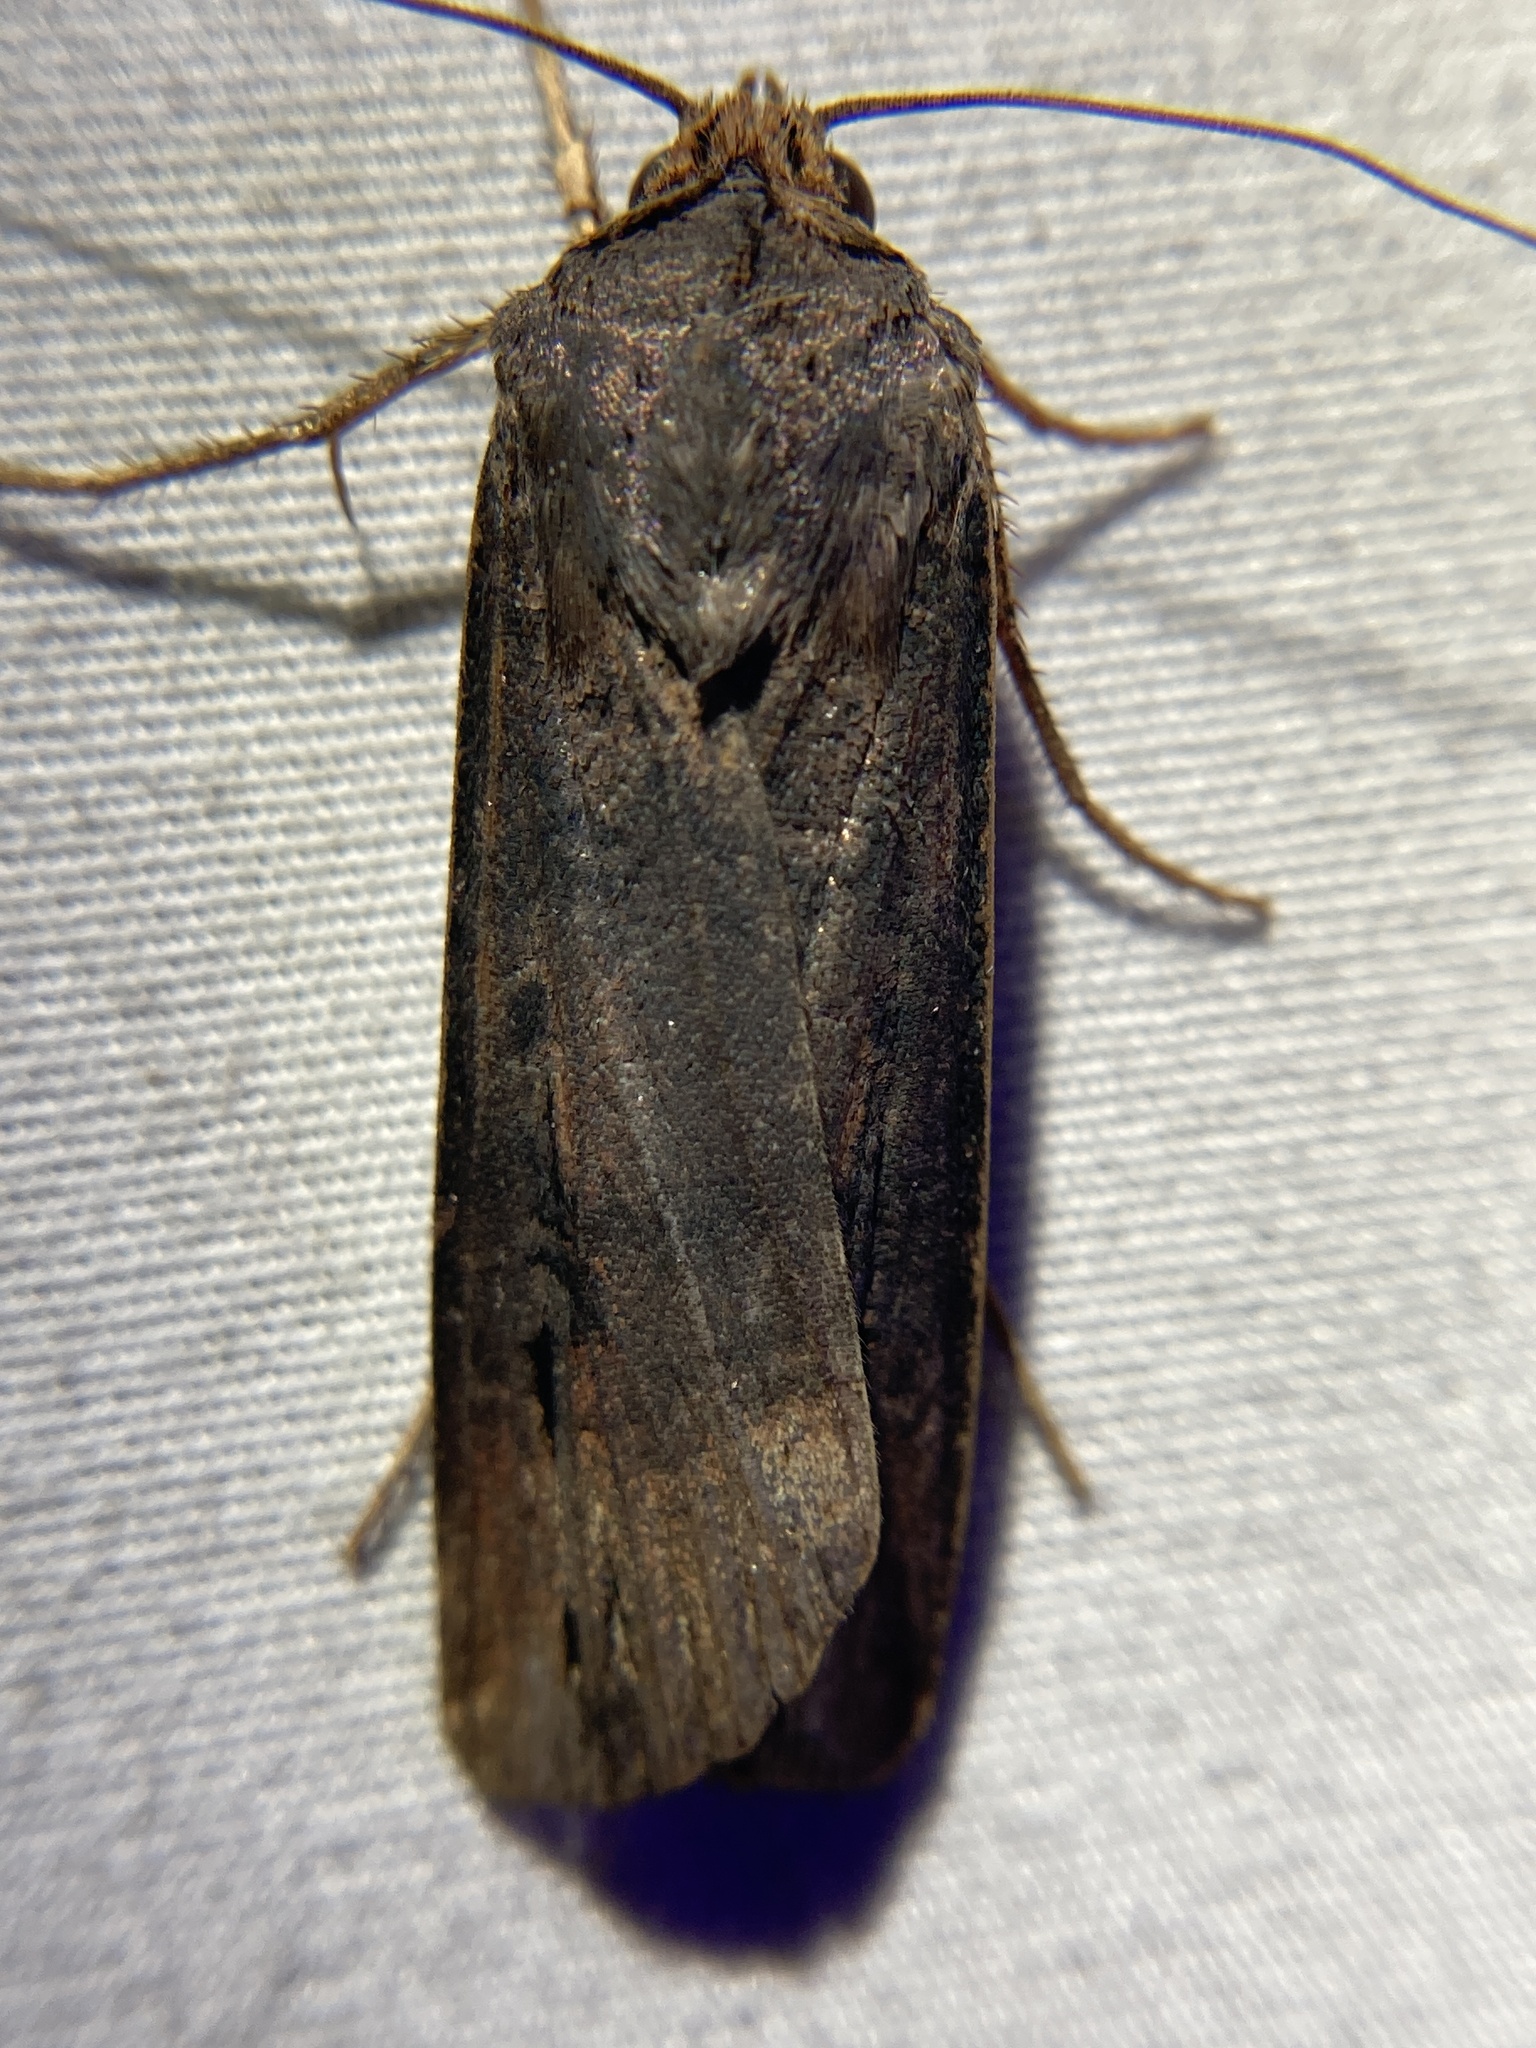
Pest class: cutworms